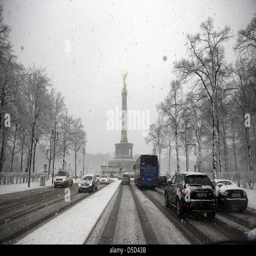
road traffic during snowfall on the streets